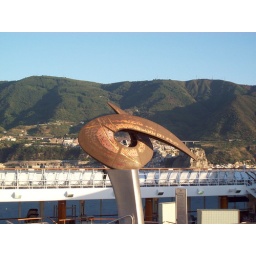
Every cruise ship has some kind of sculpture rising above its main swimming pool...this is Galaxy's